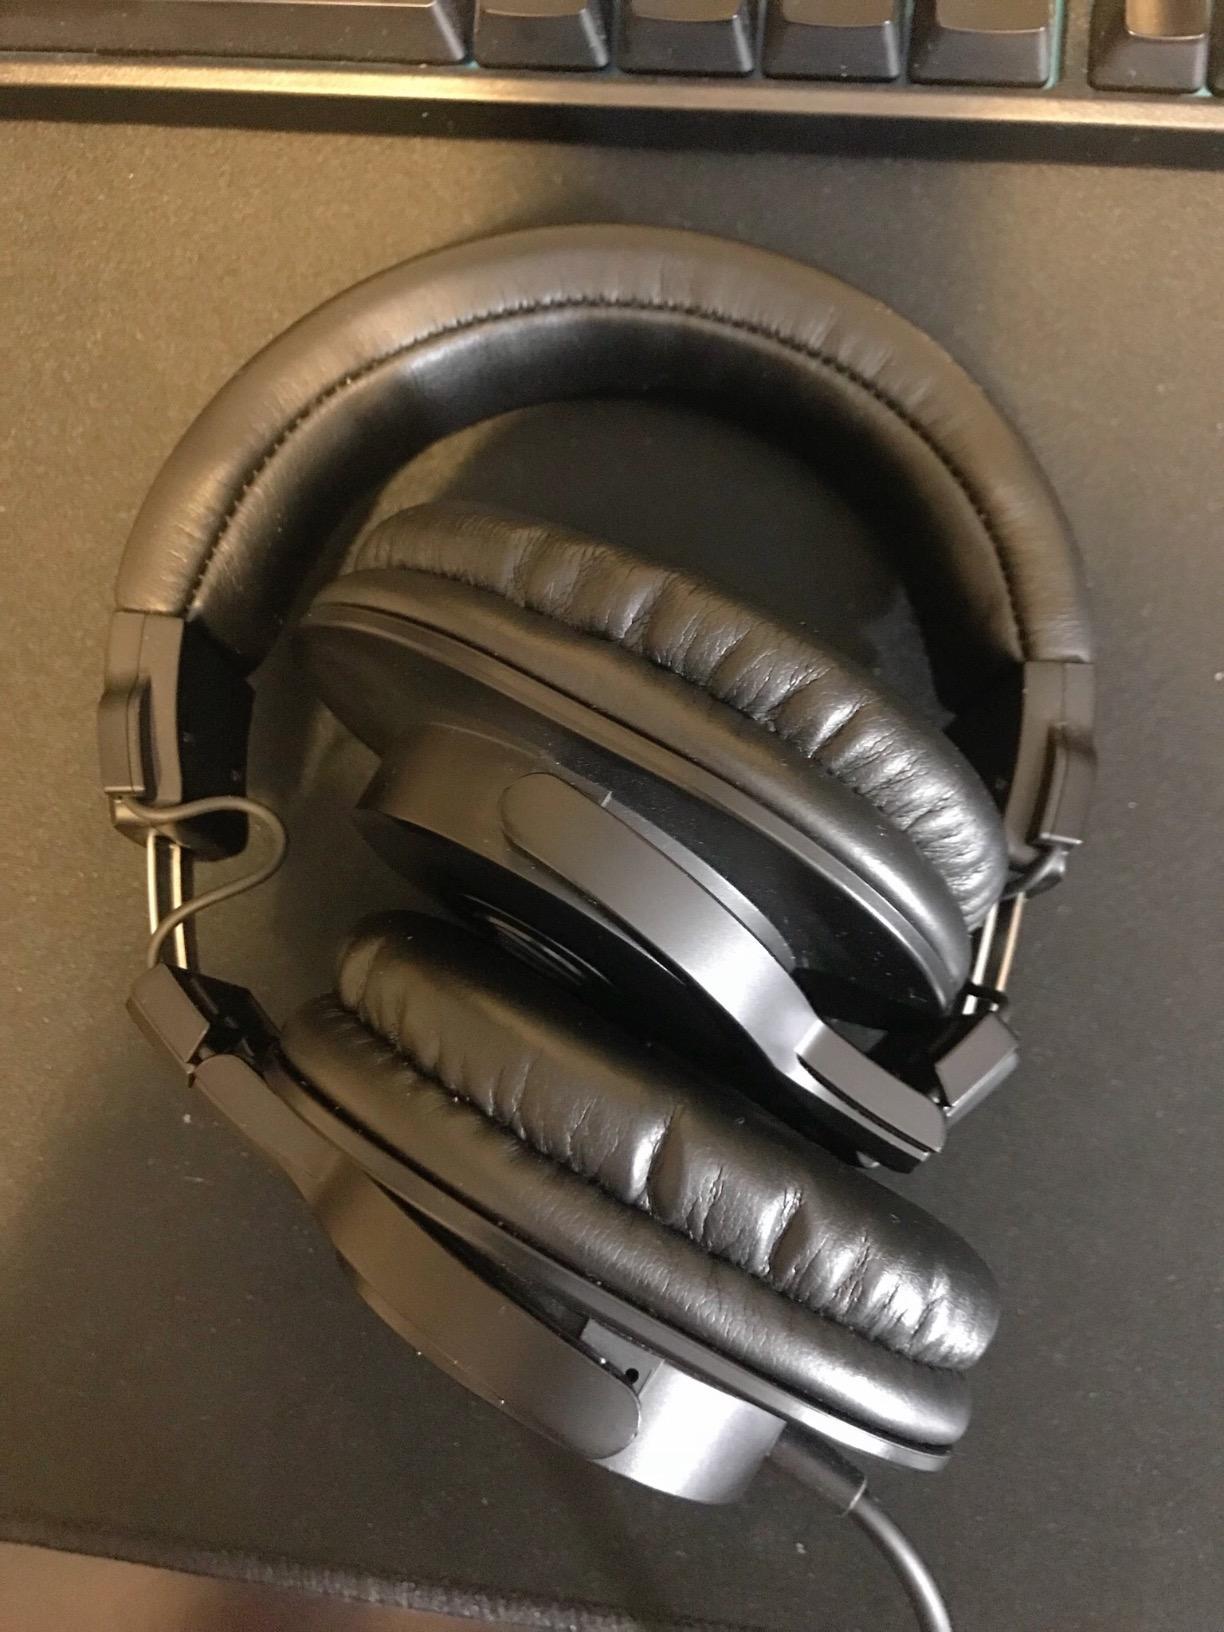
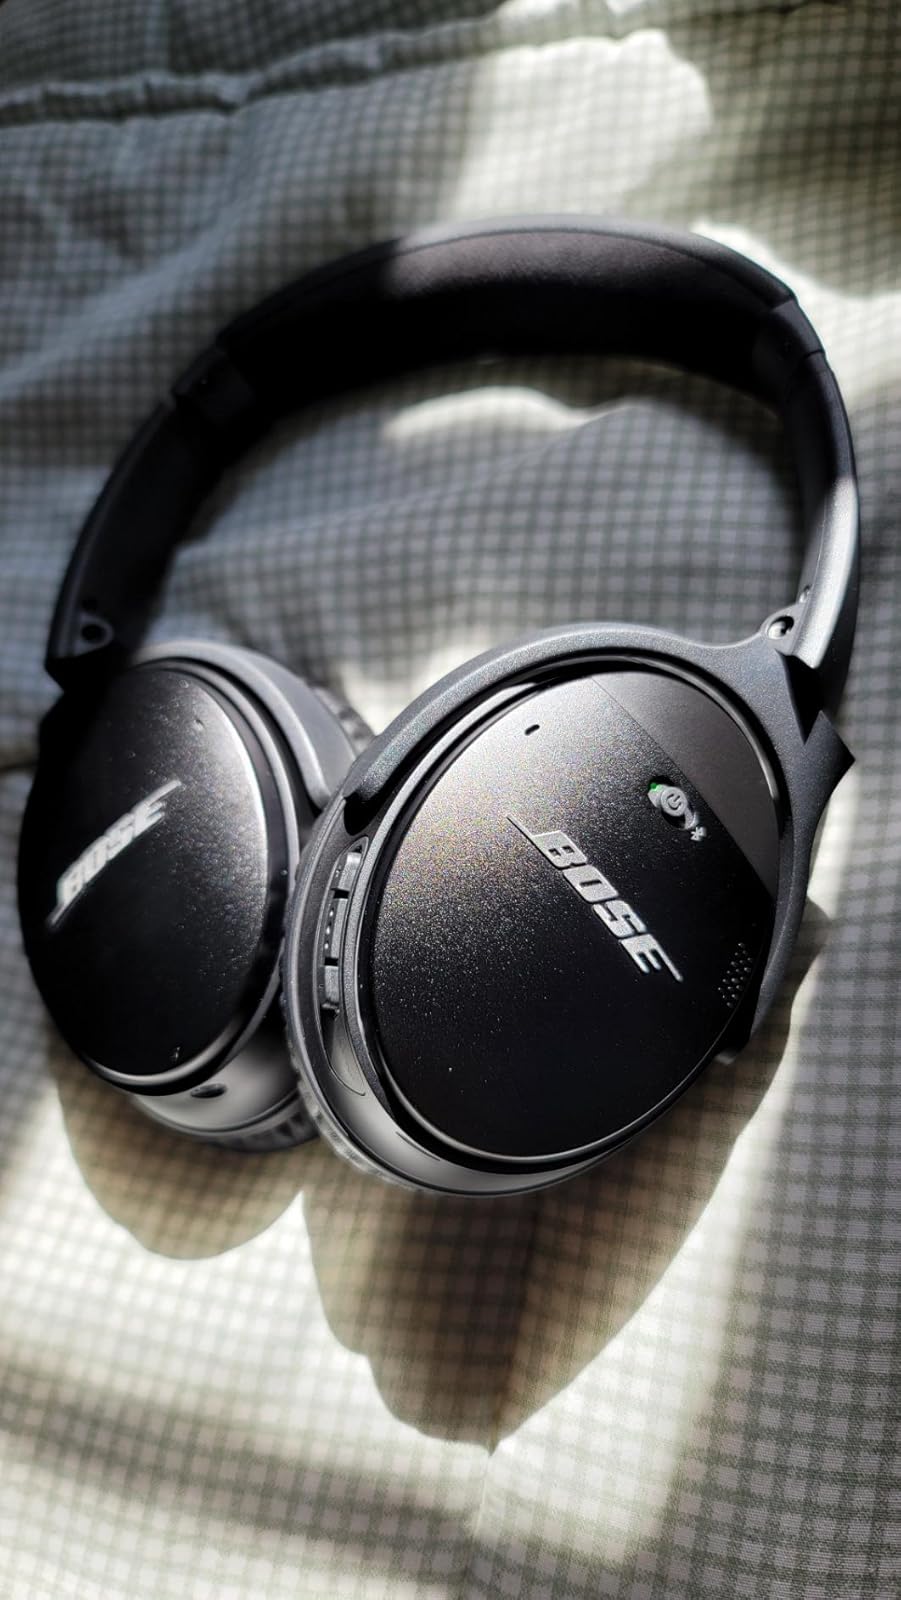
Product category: headphones
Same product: no